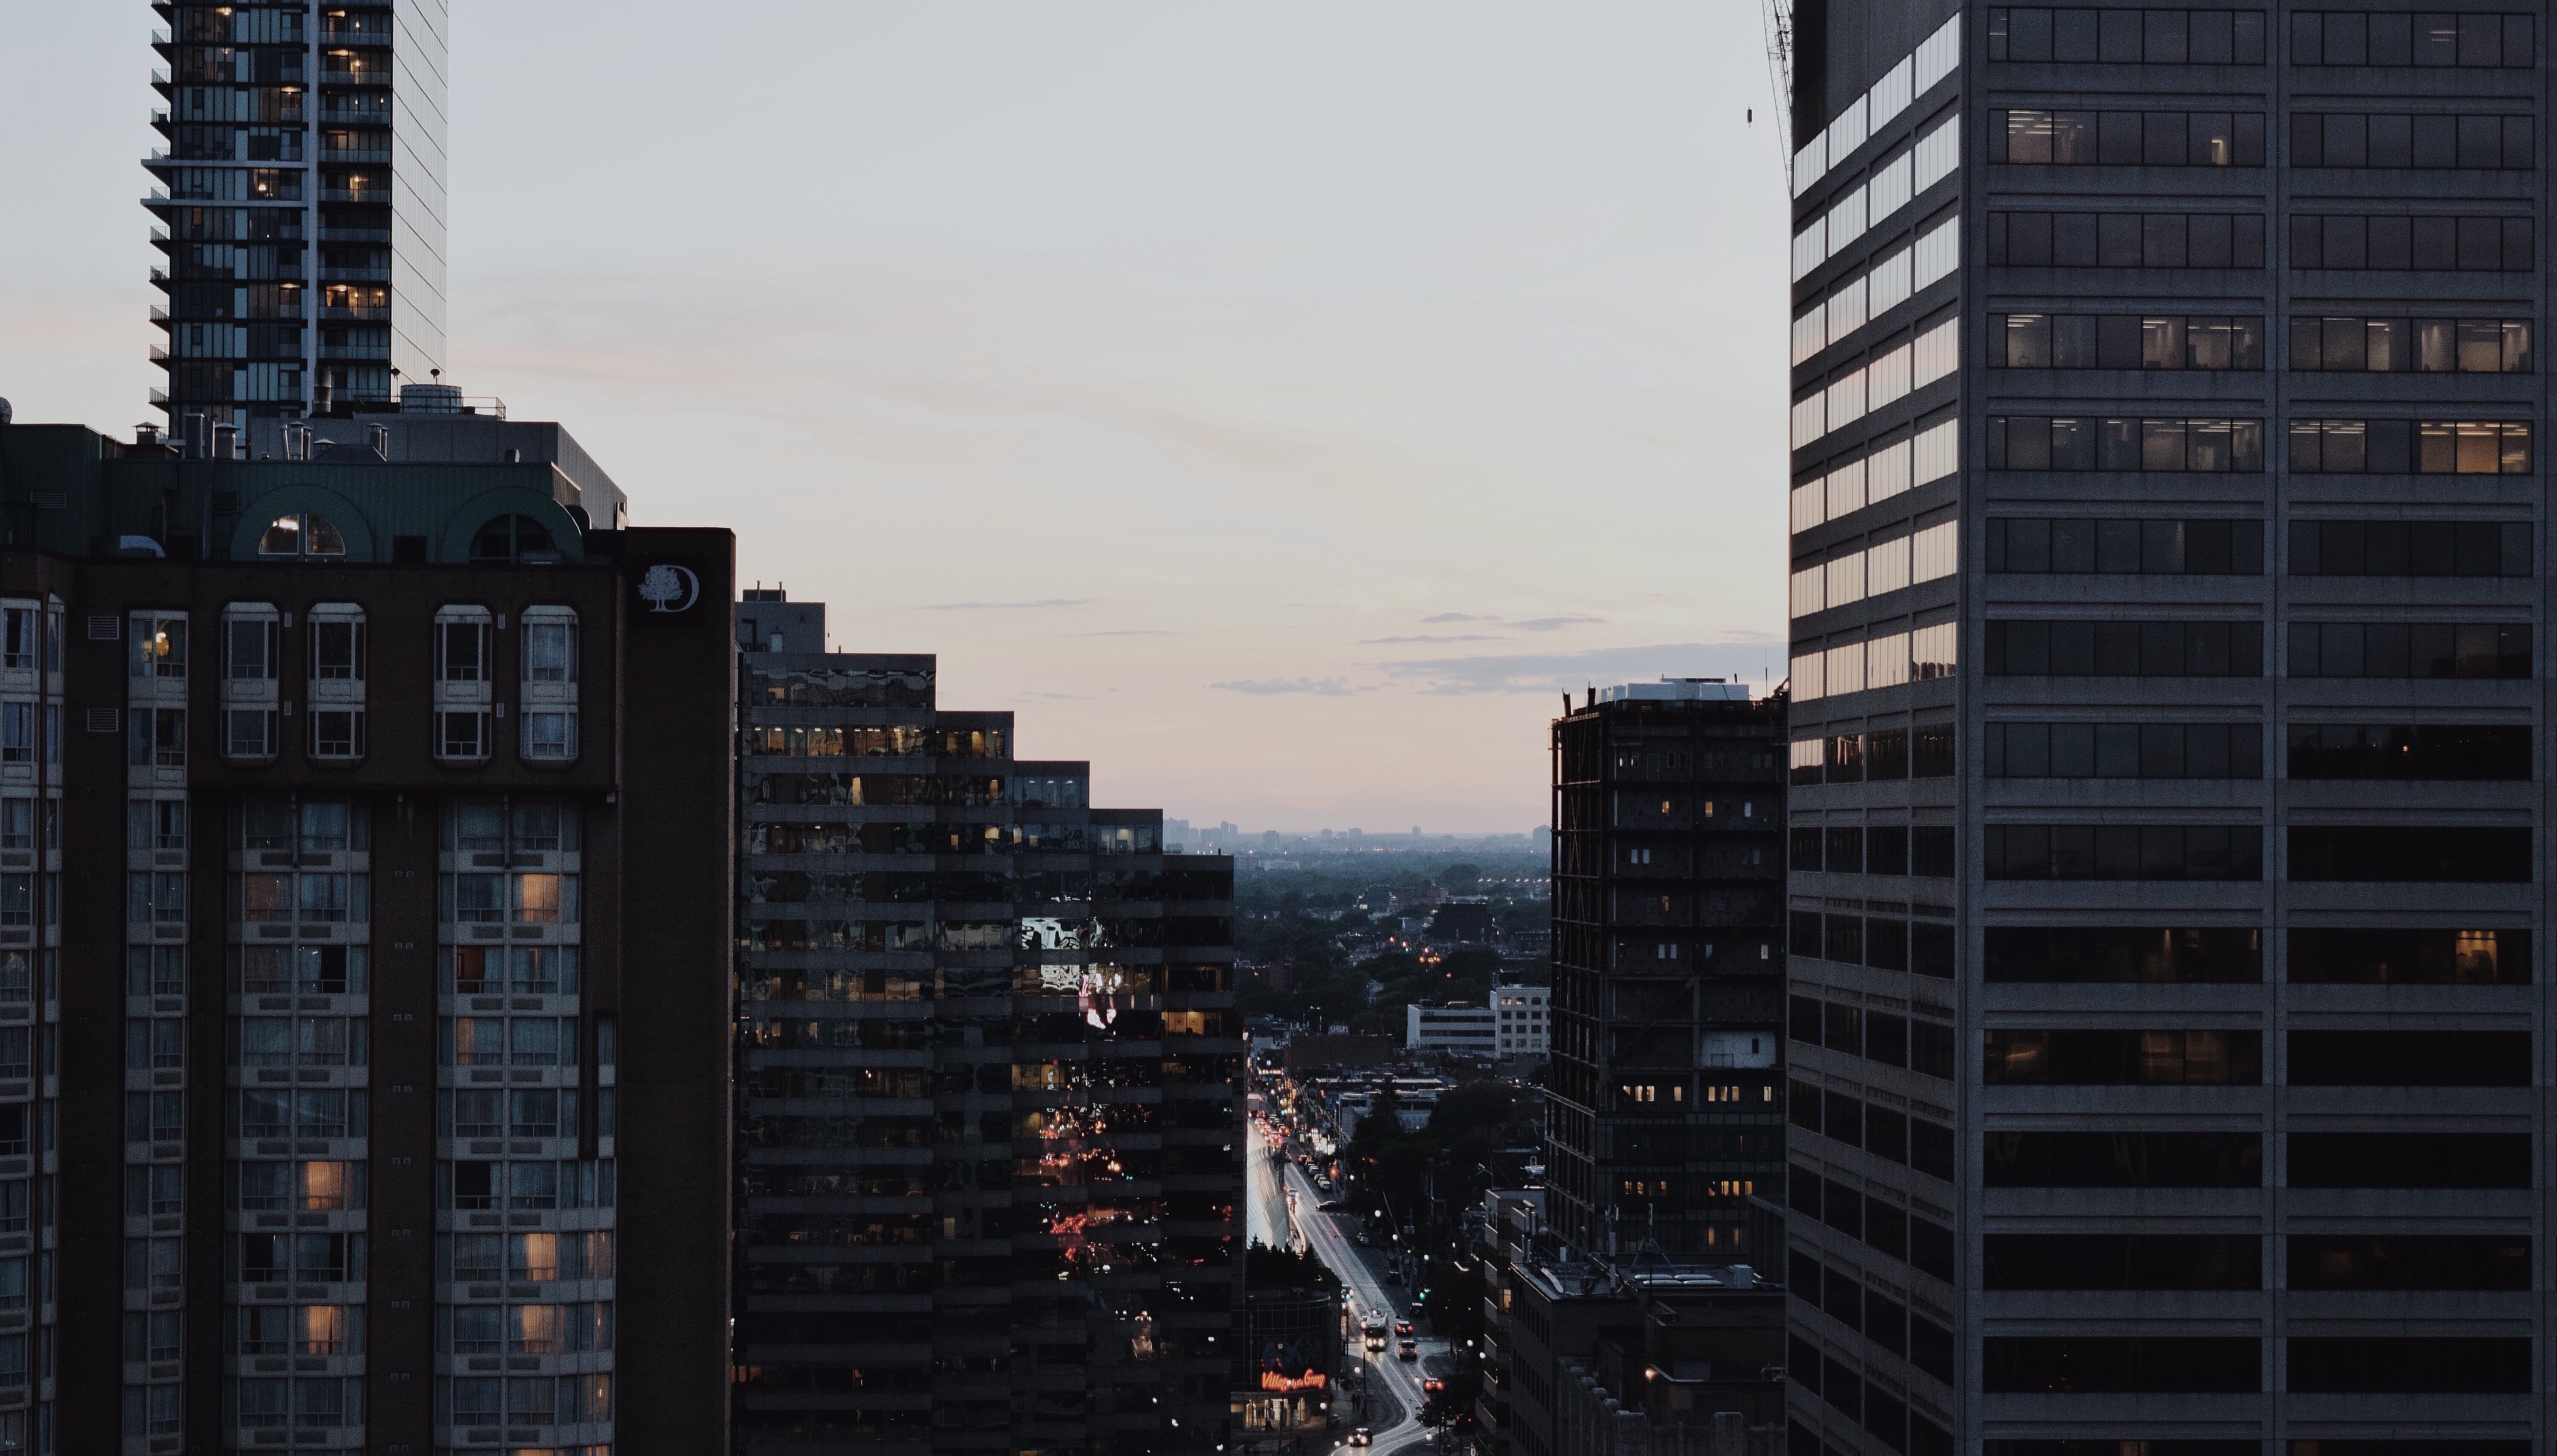
architecture, skyline, city, skyscraper, cityscape, downtown, evening, tower, landmark, facade, tower block, metropolis, neighbourhood, urban area, residential area, human settlement, metropolitan area